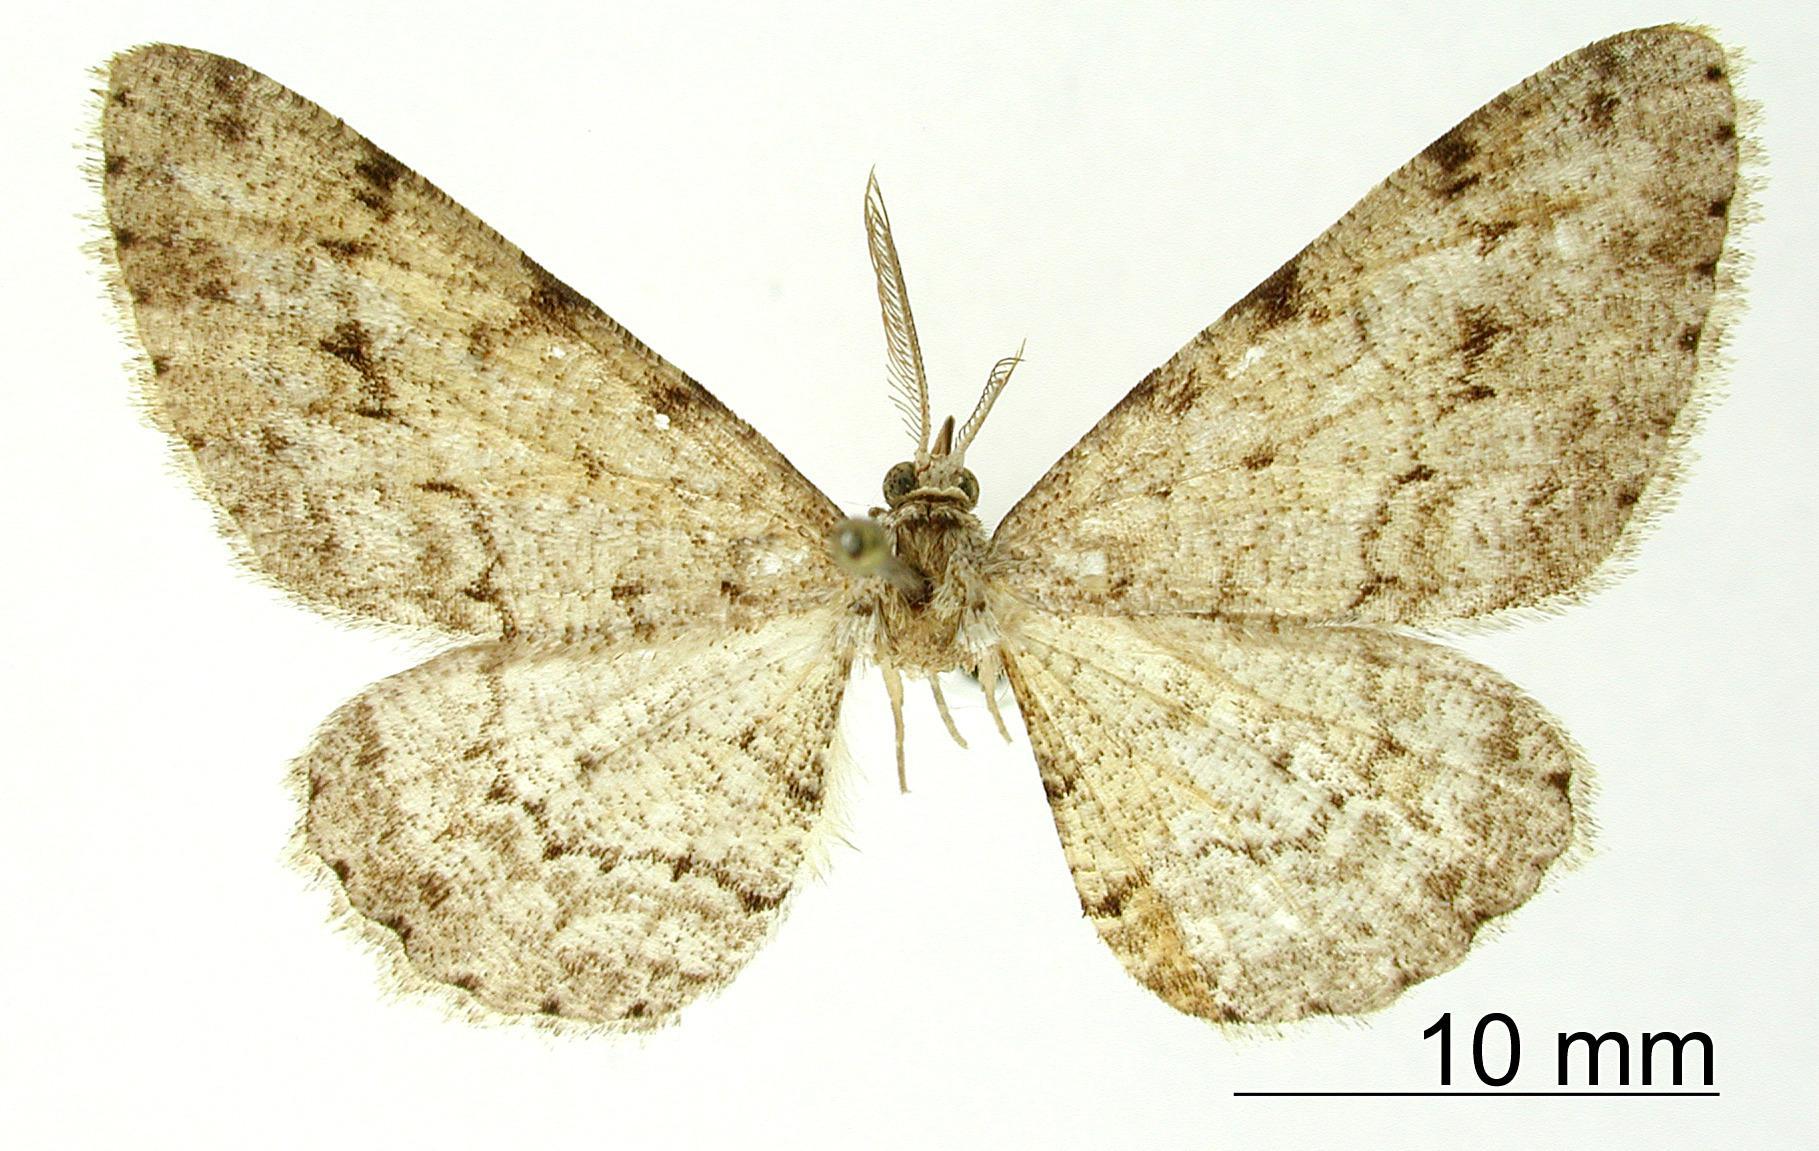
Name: Hymenomima dogninana
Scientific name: Hymenomima dogninana Dyar, 1916
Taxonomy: Animalia, Arthropoda, Insecta, Lepidoptera, Geometridae, Ennominae
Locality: Misantla, Mexico, Mexico